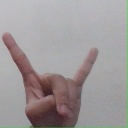
अक्षर: श